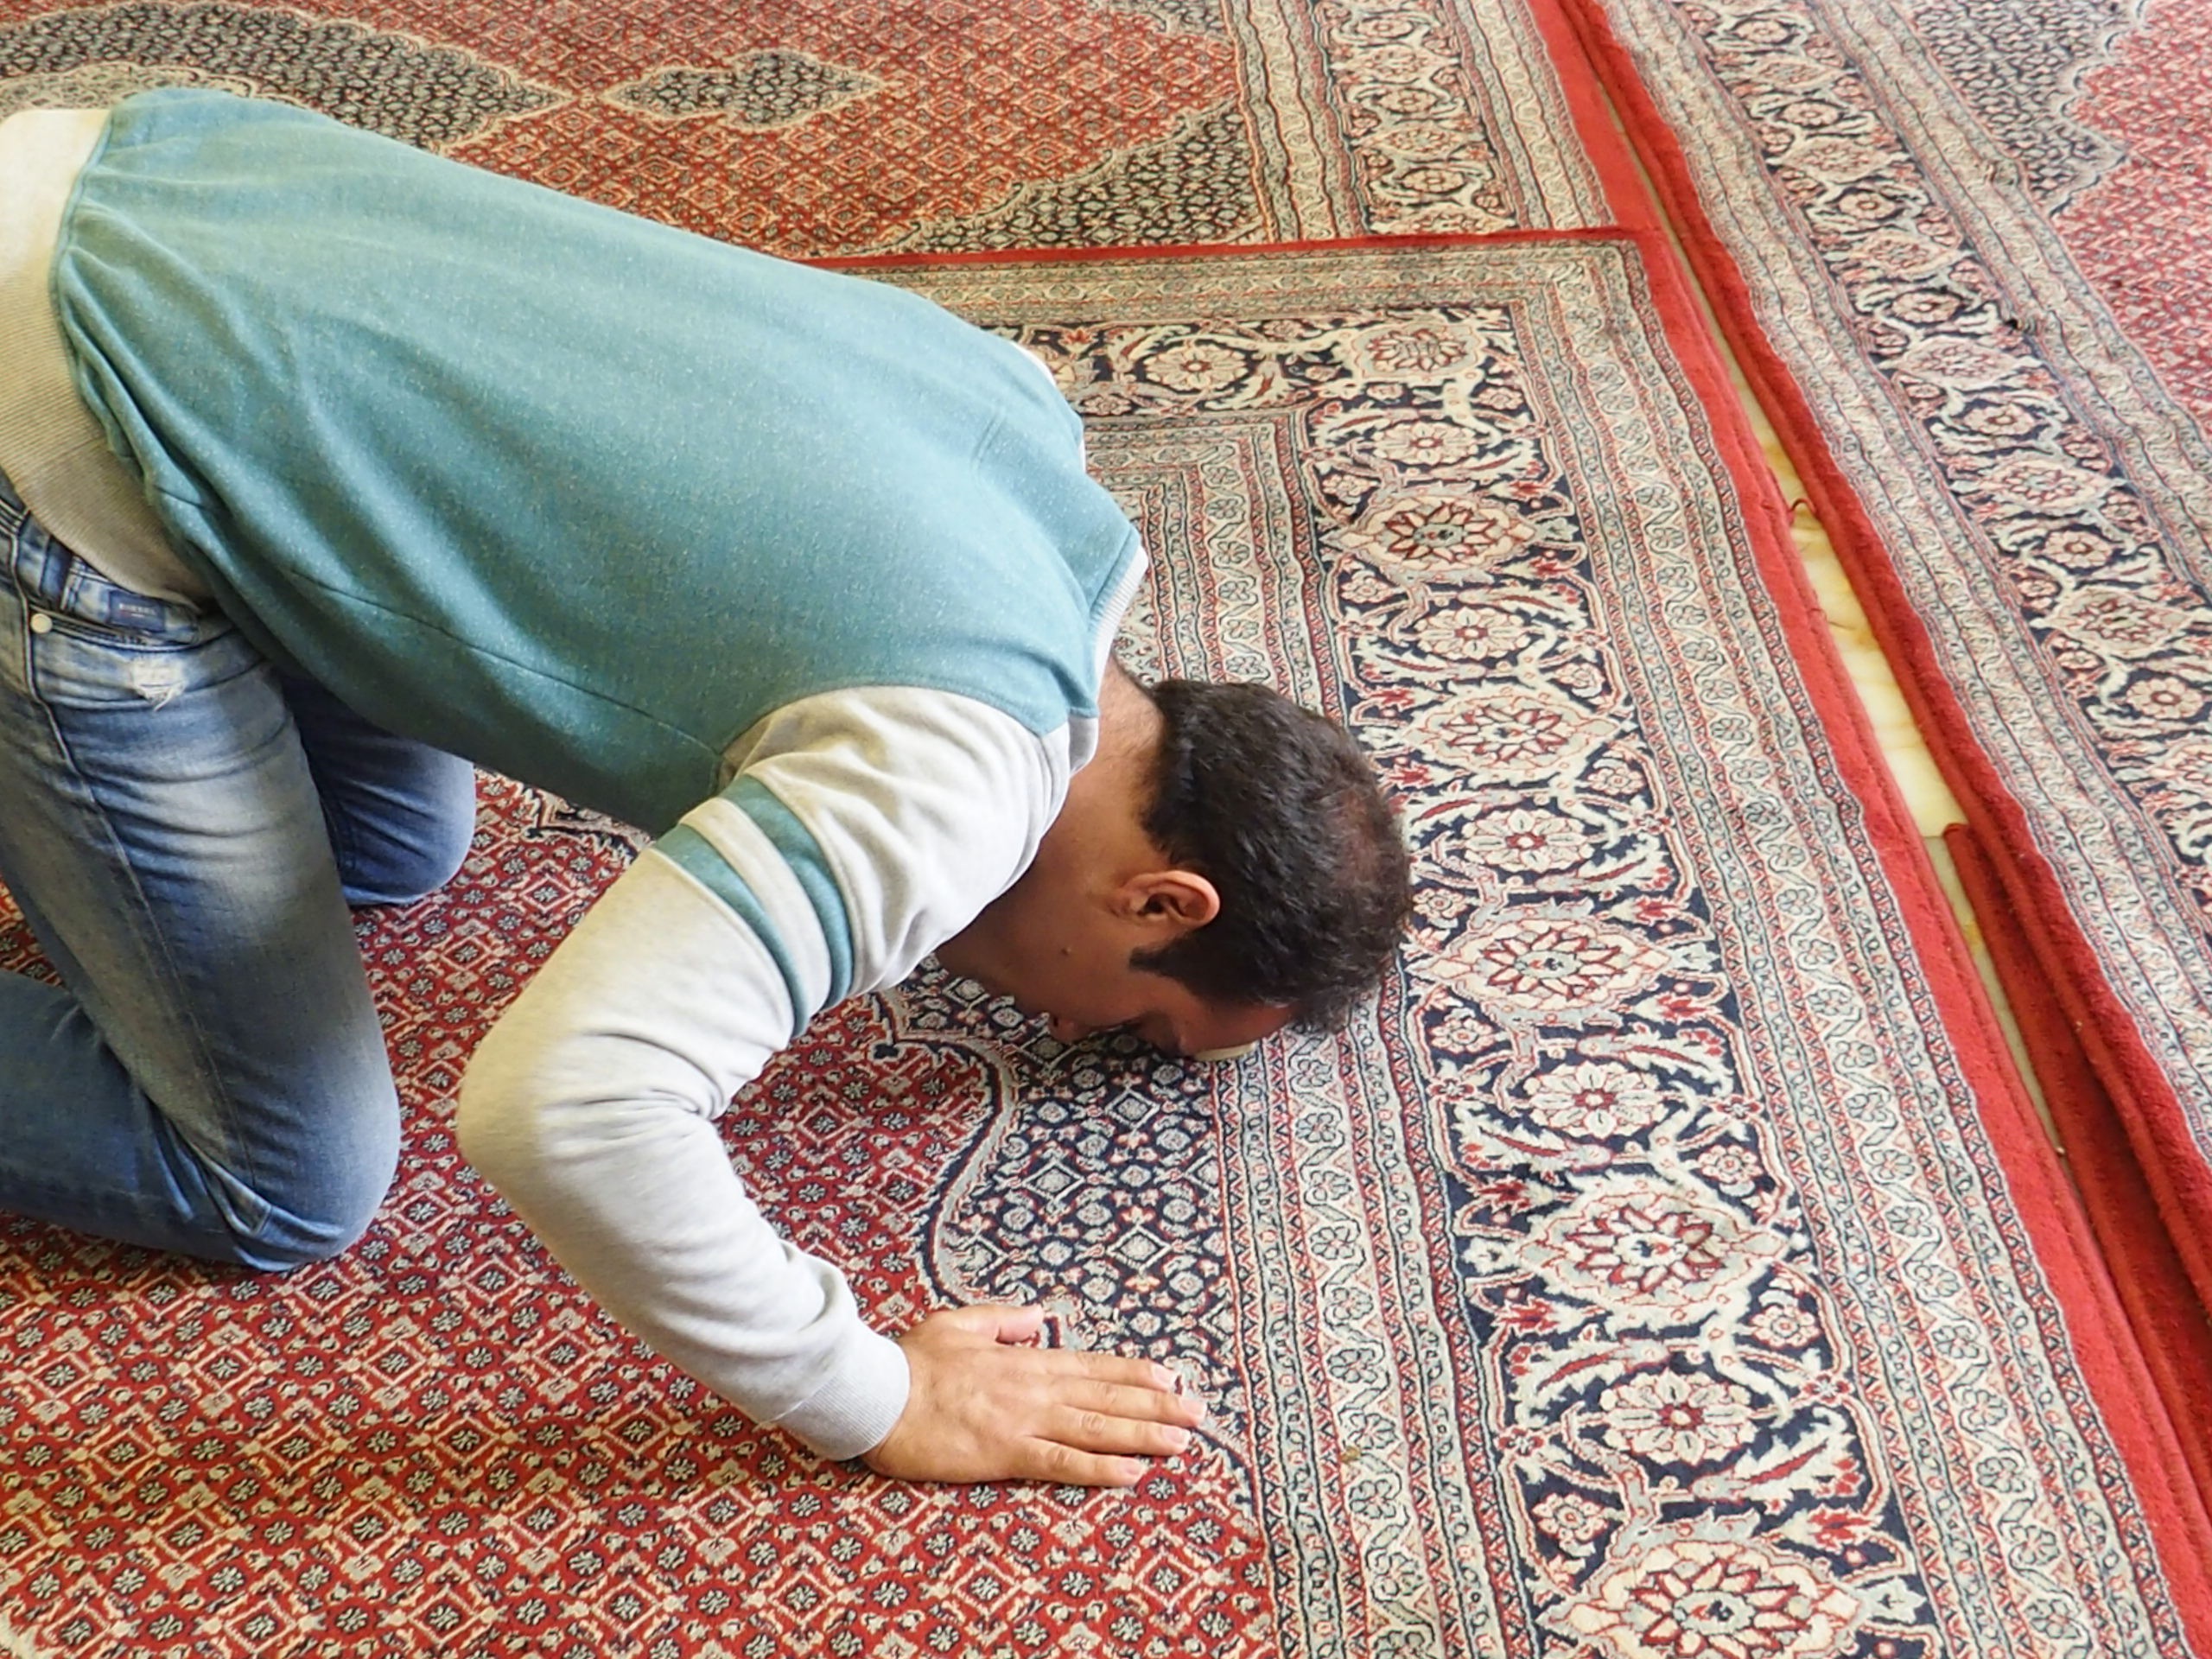
person, floor, red, color, sitting, religion, child, temple, prayer, islam, iran, muslim, flooring, human positions, human action